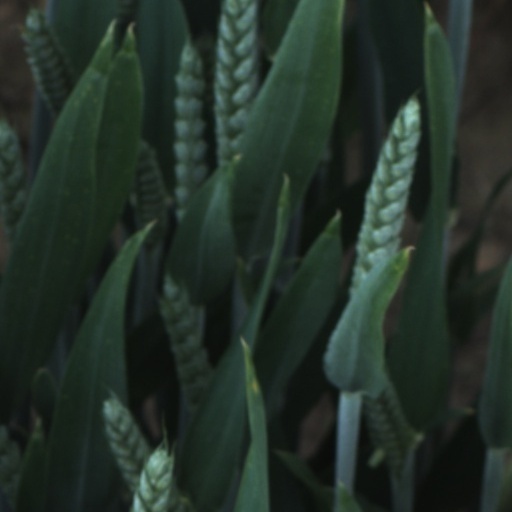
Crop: wheat